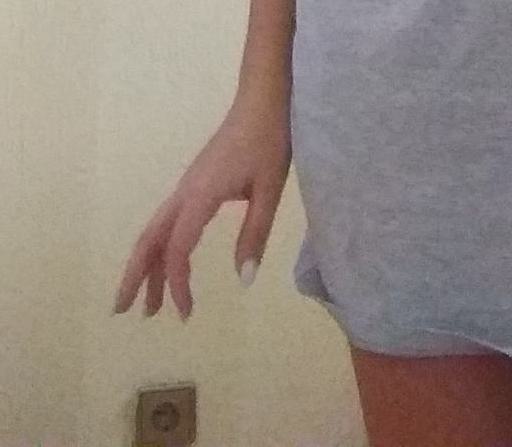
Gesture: no_gesture